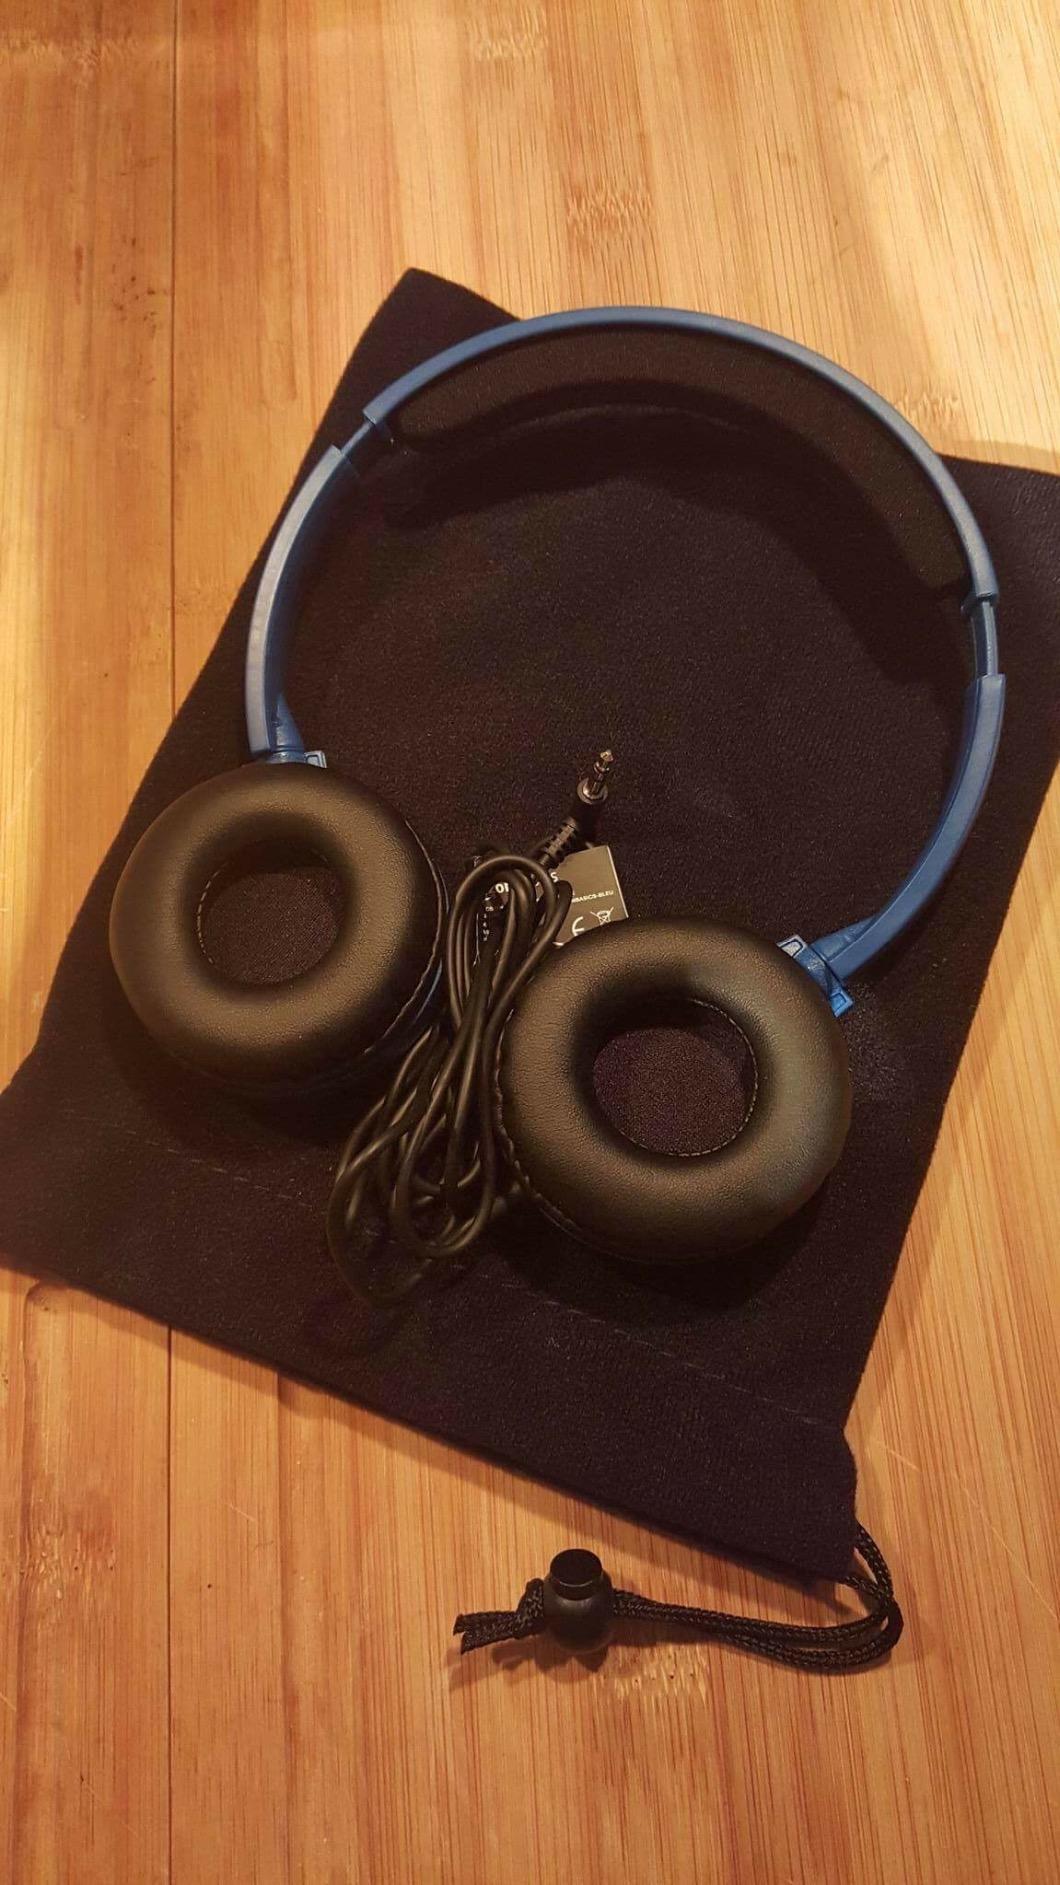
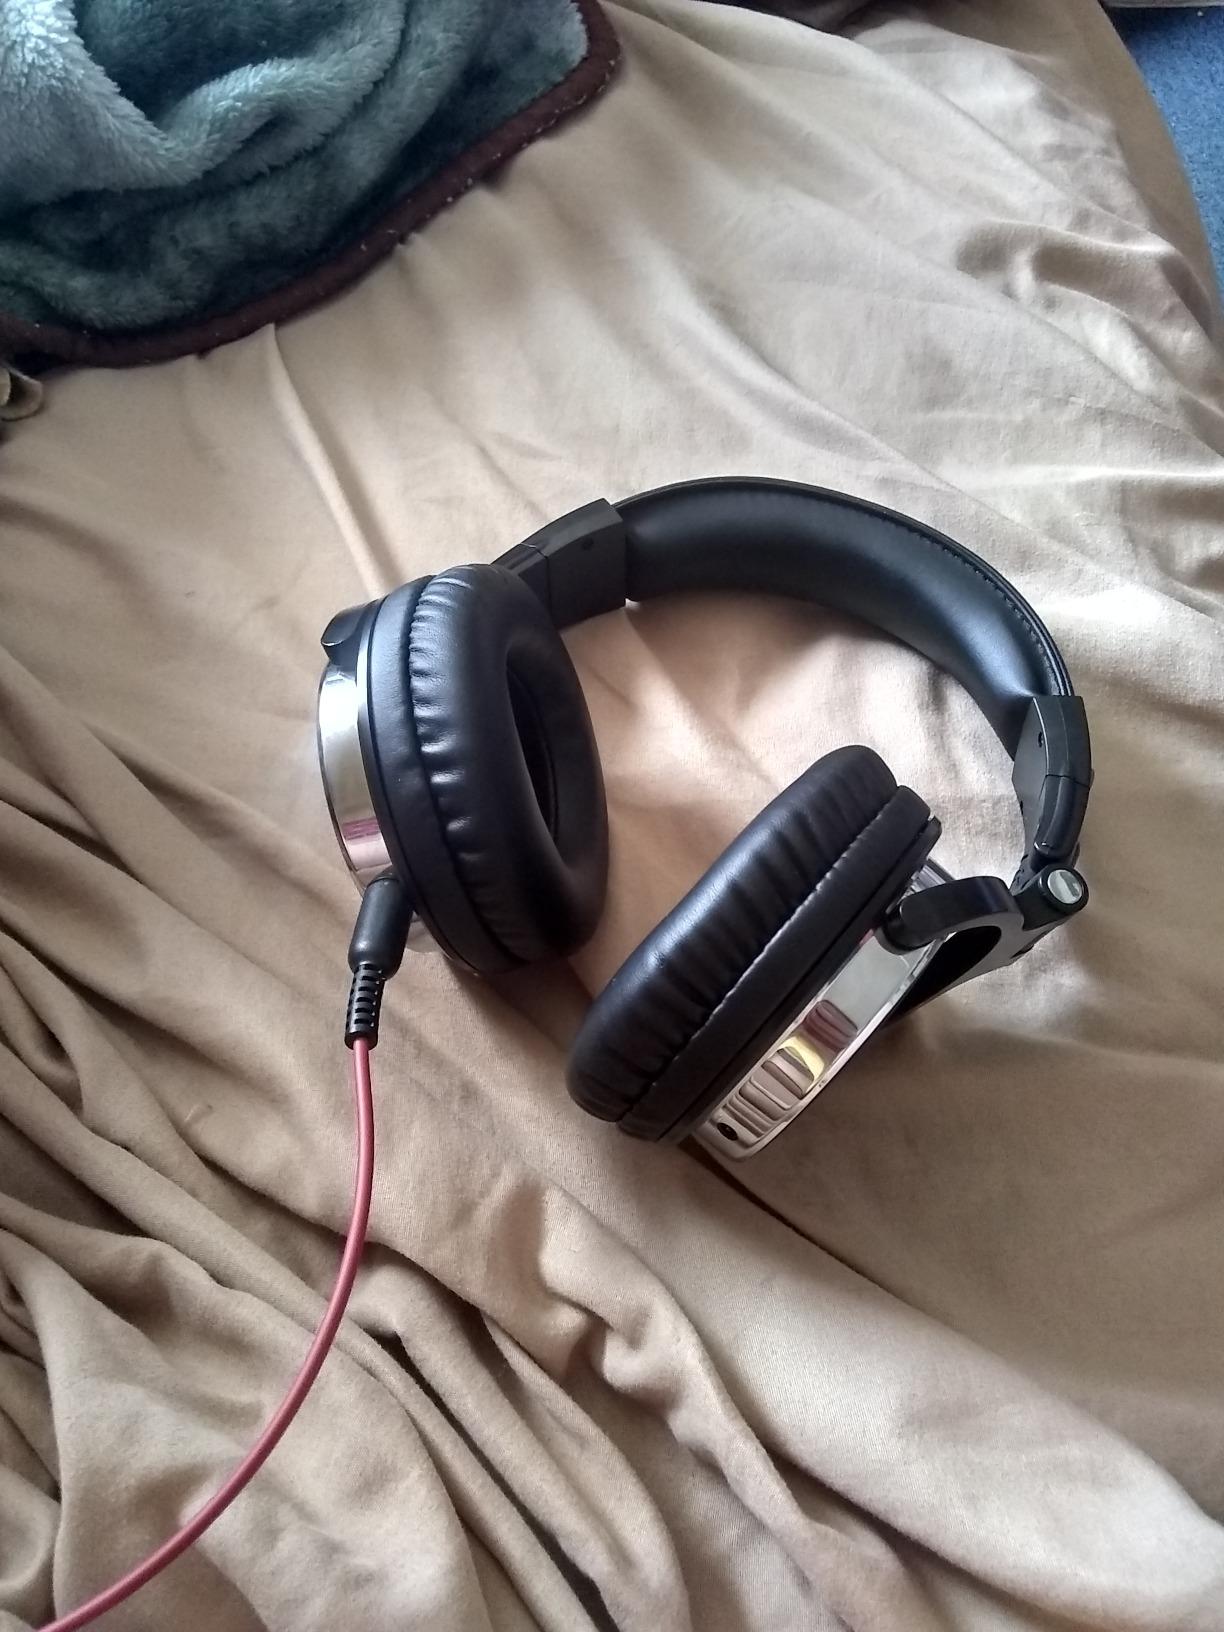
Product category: headphones
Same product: no